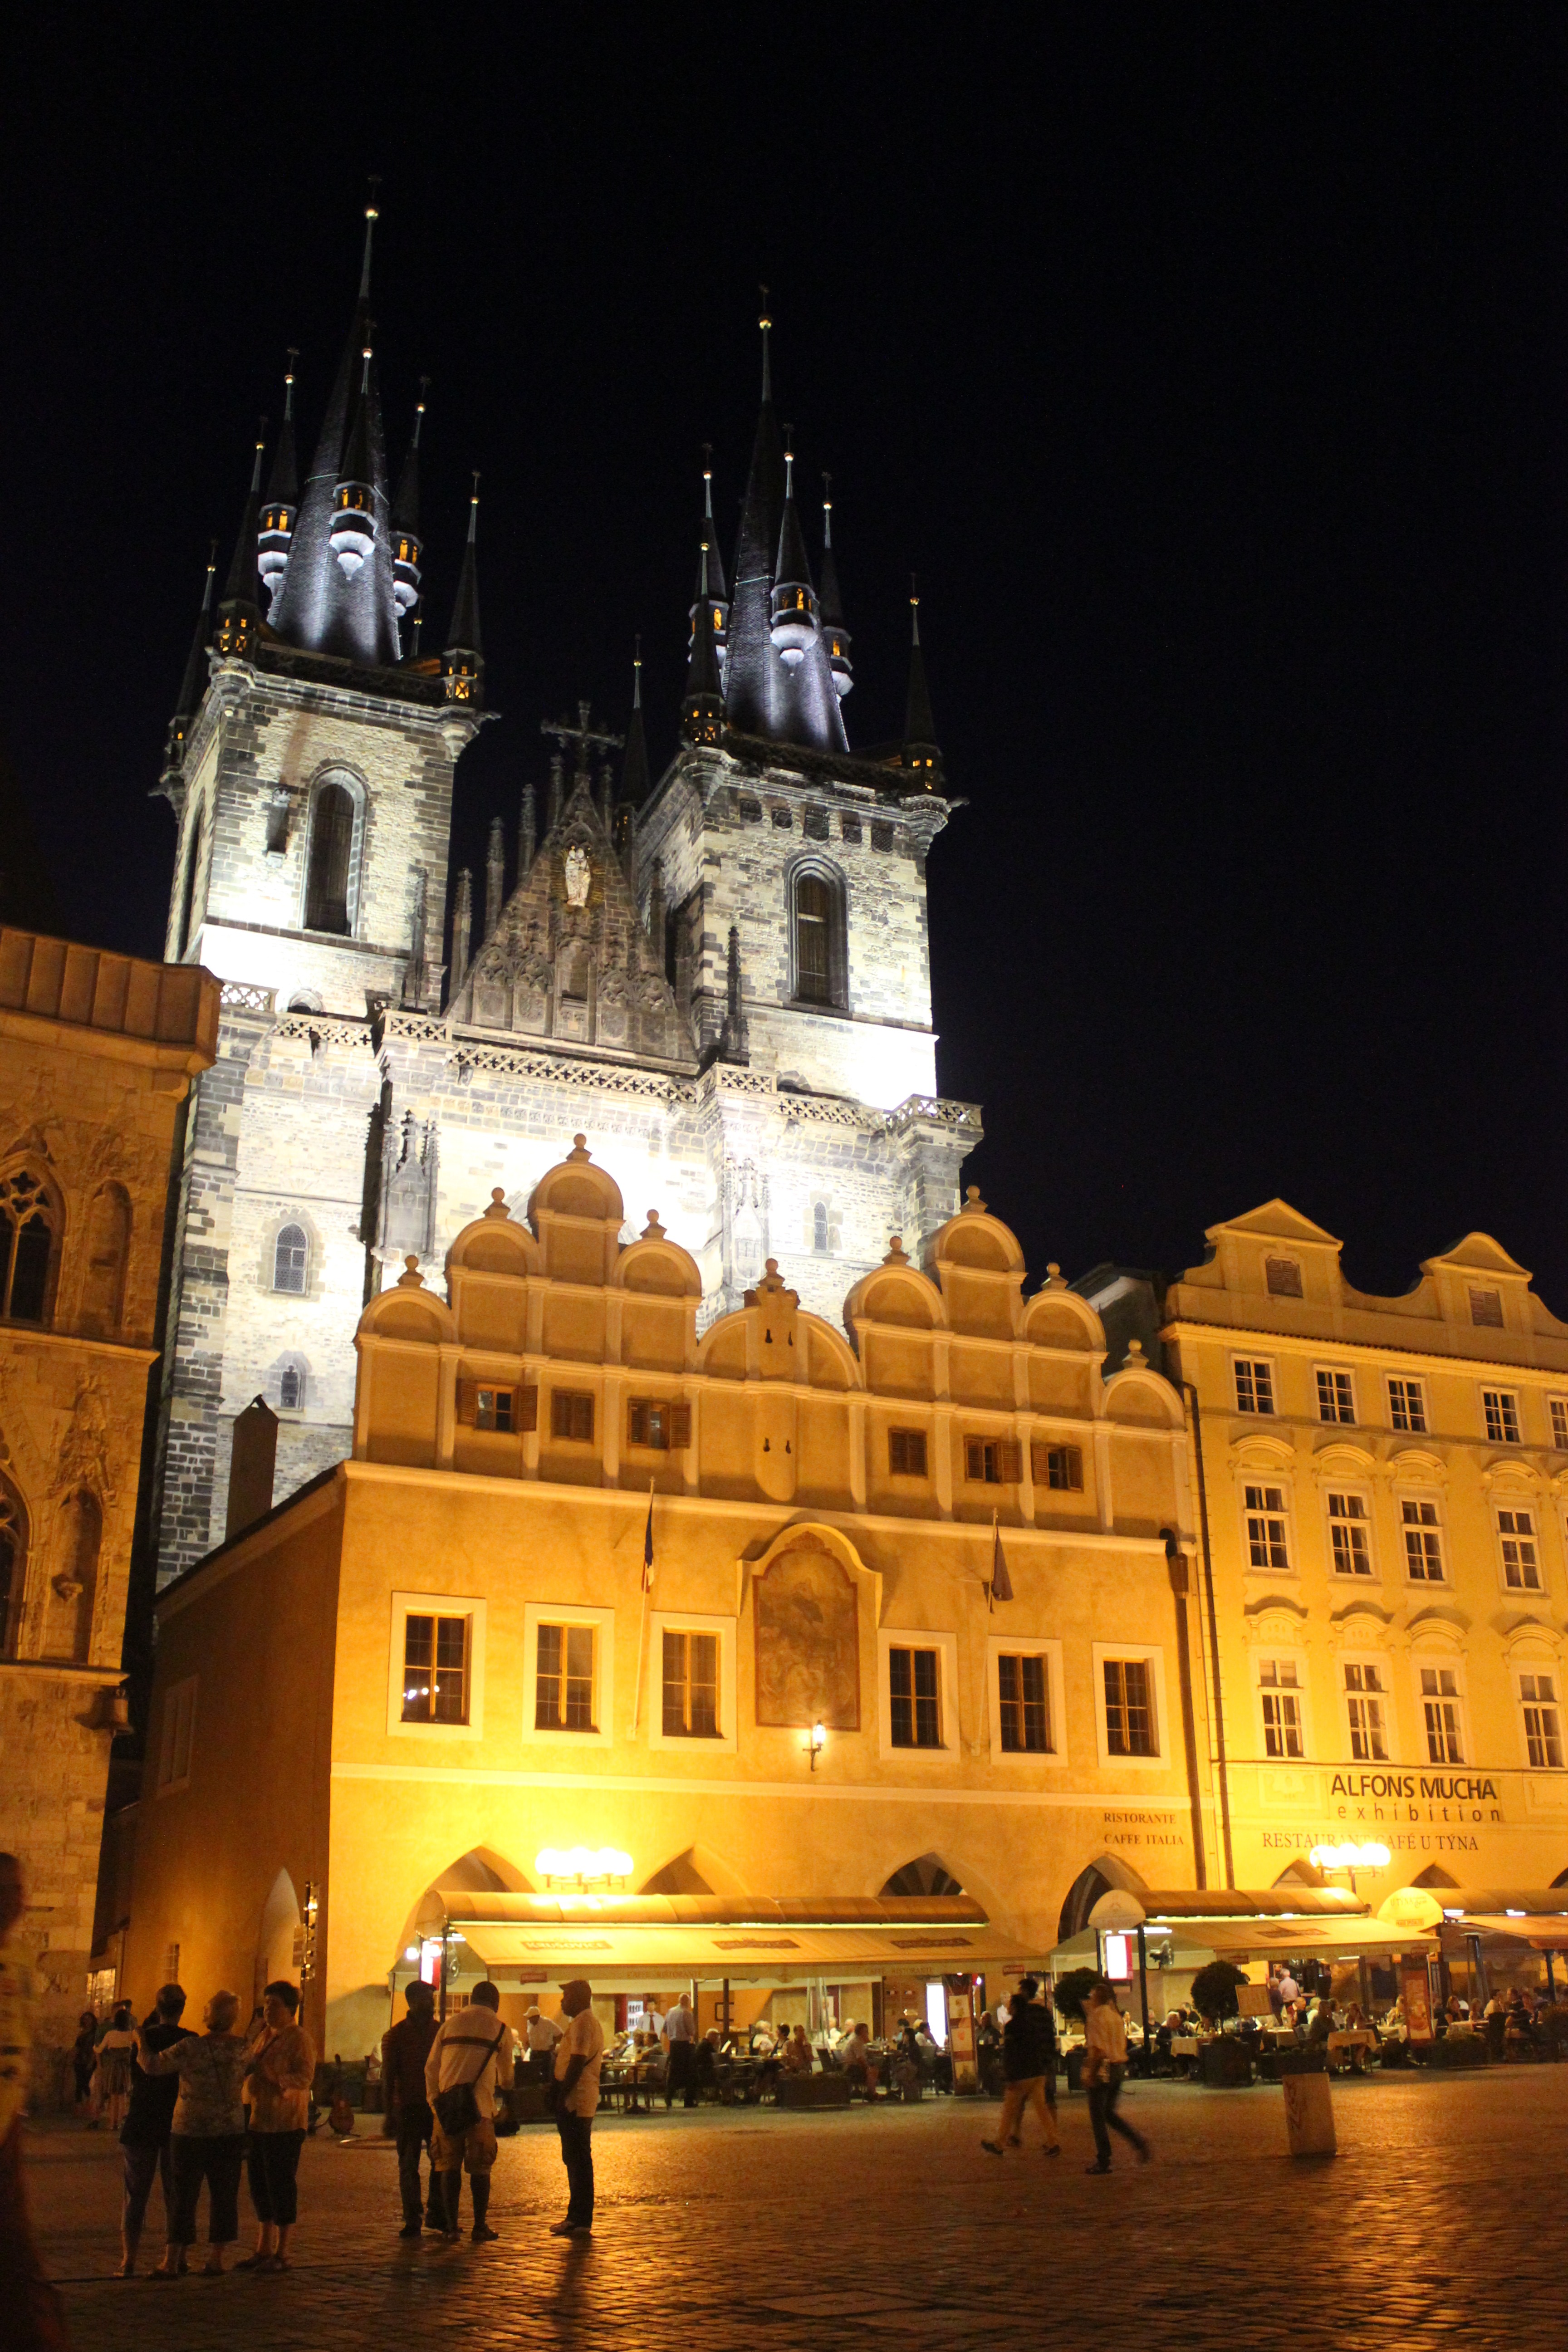
night, palace, old, monument, evening, heaven, plaza, religion, landmark, church, cathedral, attraction, cross, tourism, gothic, bible, spiritual, pray, psalm, religious, catholic, christ, medieval, faith, saint, jesus, culture, christianity, worship, holy, town square, orthodox, famous, gospel, devotion, believe, resurrection, spirituality, catholicism, belief, guidance, testament